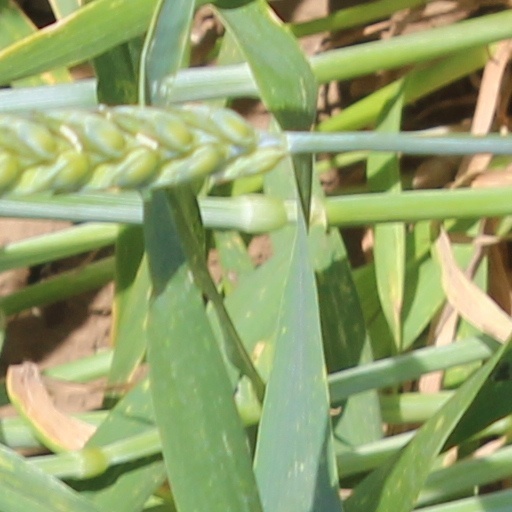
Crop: wheat